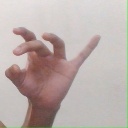
अक्षर: ओ